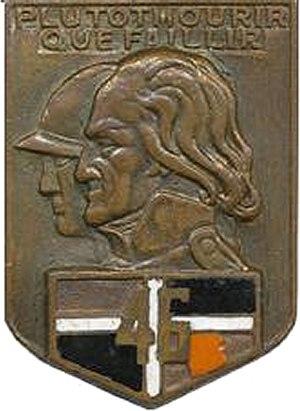
Insigne régimentaire du 46e régiment d'infanterie (France).
Le 46ᵉ régiment d'infanterie est un régiment d'infanterie de l'Armée de terre française créé sous la Révolution à partir du régiment de Bretagne, un régiment français d'Ancien Régime
Les forces armées françaises présentes en Allemagne ont connu plusieurs appellations : troupes d'occupation en Allemagne de 1945 à 1949, forces françaises en Allemagne de 1949 à 1993, forces françaises stationnées en Allemagne de 1993 à 1999 et enfin forces françaises et l'élément civil stationnés en Allemagne depuis 1999.